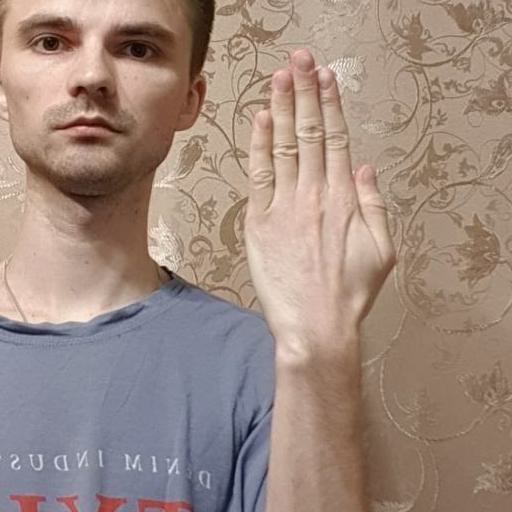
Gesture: stop_inverted